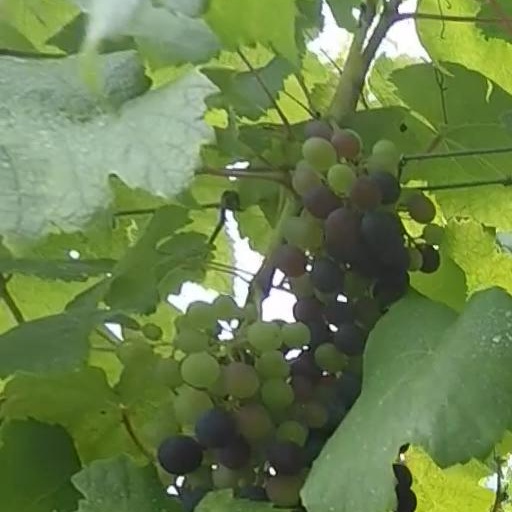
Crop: grape